German torpedo boat T23

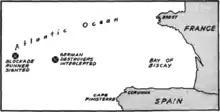
Map of the battle of the Bay of Biscay

The German ships were unaware of the sinking until the following afternoon and continued onward to the rendezvous point. They had been spotted by an American Liberator bomber on the morning of the 28th and the British light cruisers and , which were assigned to Stonewall, maneuvered to intercept them. By this time, the weather had gotten significantly worse and the German ships were steaming for home, hampered by the rough seas that threw spray over their forward guns which made them difficult to operate. In addition the spray severely reduced visibility and hampered the rangefinders and sights for the guns and torpedoes. Using her radar, "Glasgow" was the first to open fire at 13:46 at a range of with "Enterprise" following a few minutes later. About that time, the destroyers began firing back with guns and torpedoes; the latter all missed and one hit was made on "Glasgow" at 14:05. "Kapitän zur See" Hans Erdmenger, commander of the 8th Flotilla, decided to split his forces and ordered the destroyers , , and "T22", "T25" and "T26" to reverse course to the north at 14:18. The cruisers pursued the northern group and sank "Z27", "T25" and "T26". All of the ships in the southern group, including "T23", were able to successfully disengage.